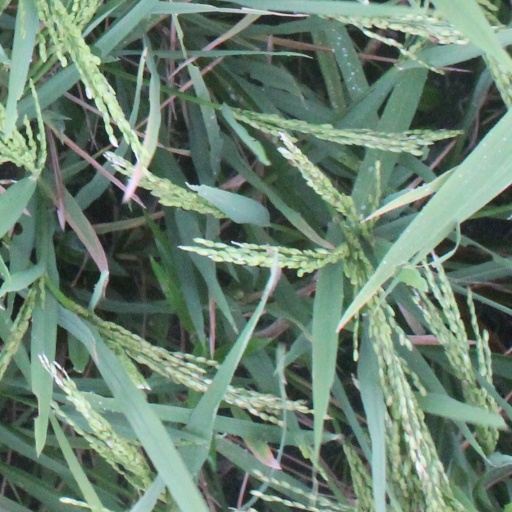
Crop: rice